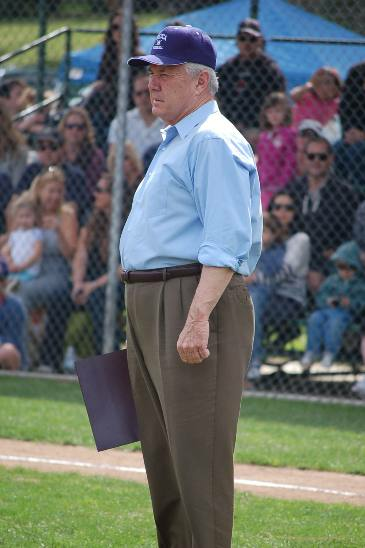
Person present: Yes